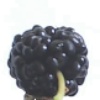
Label: Mulberry 1